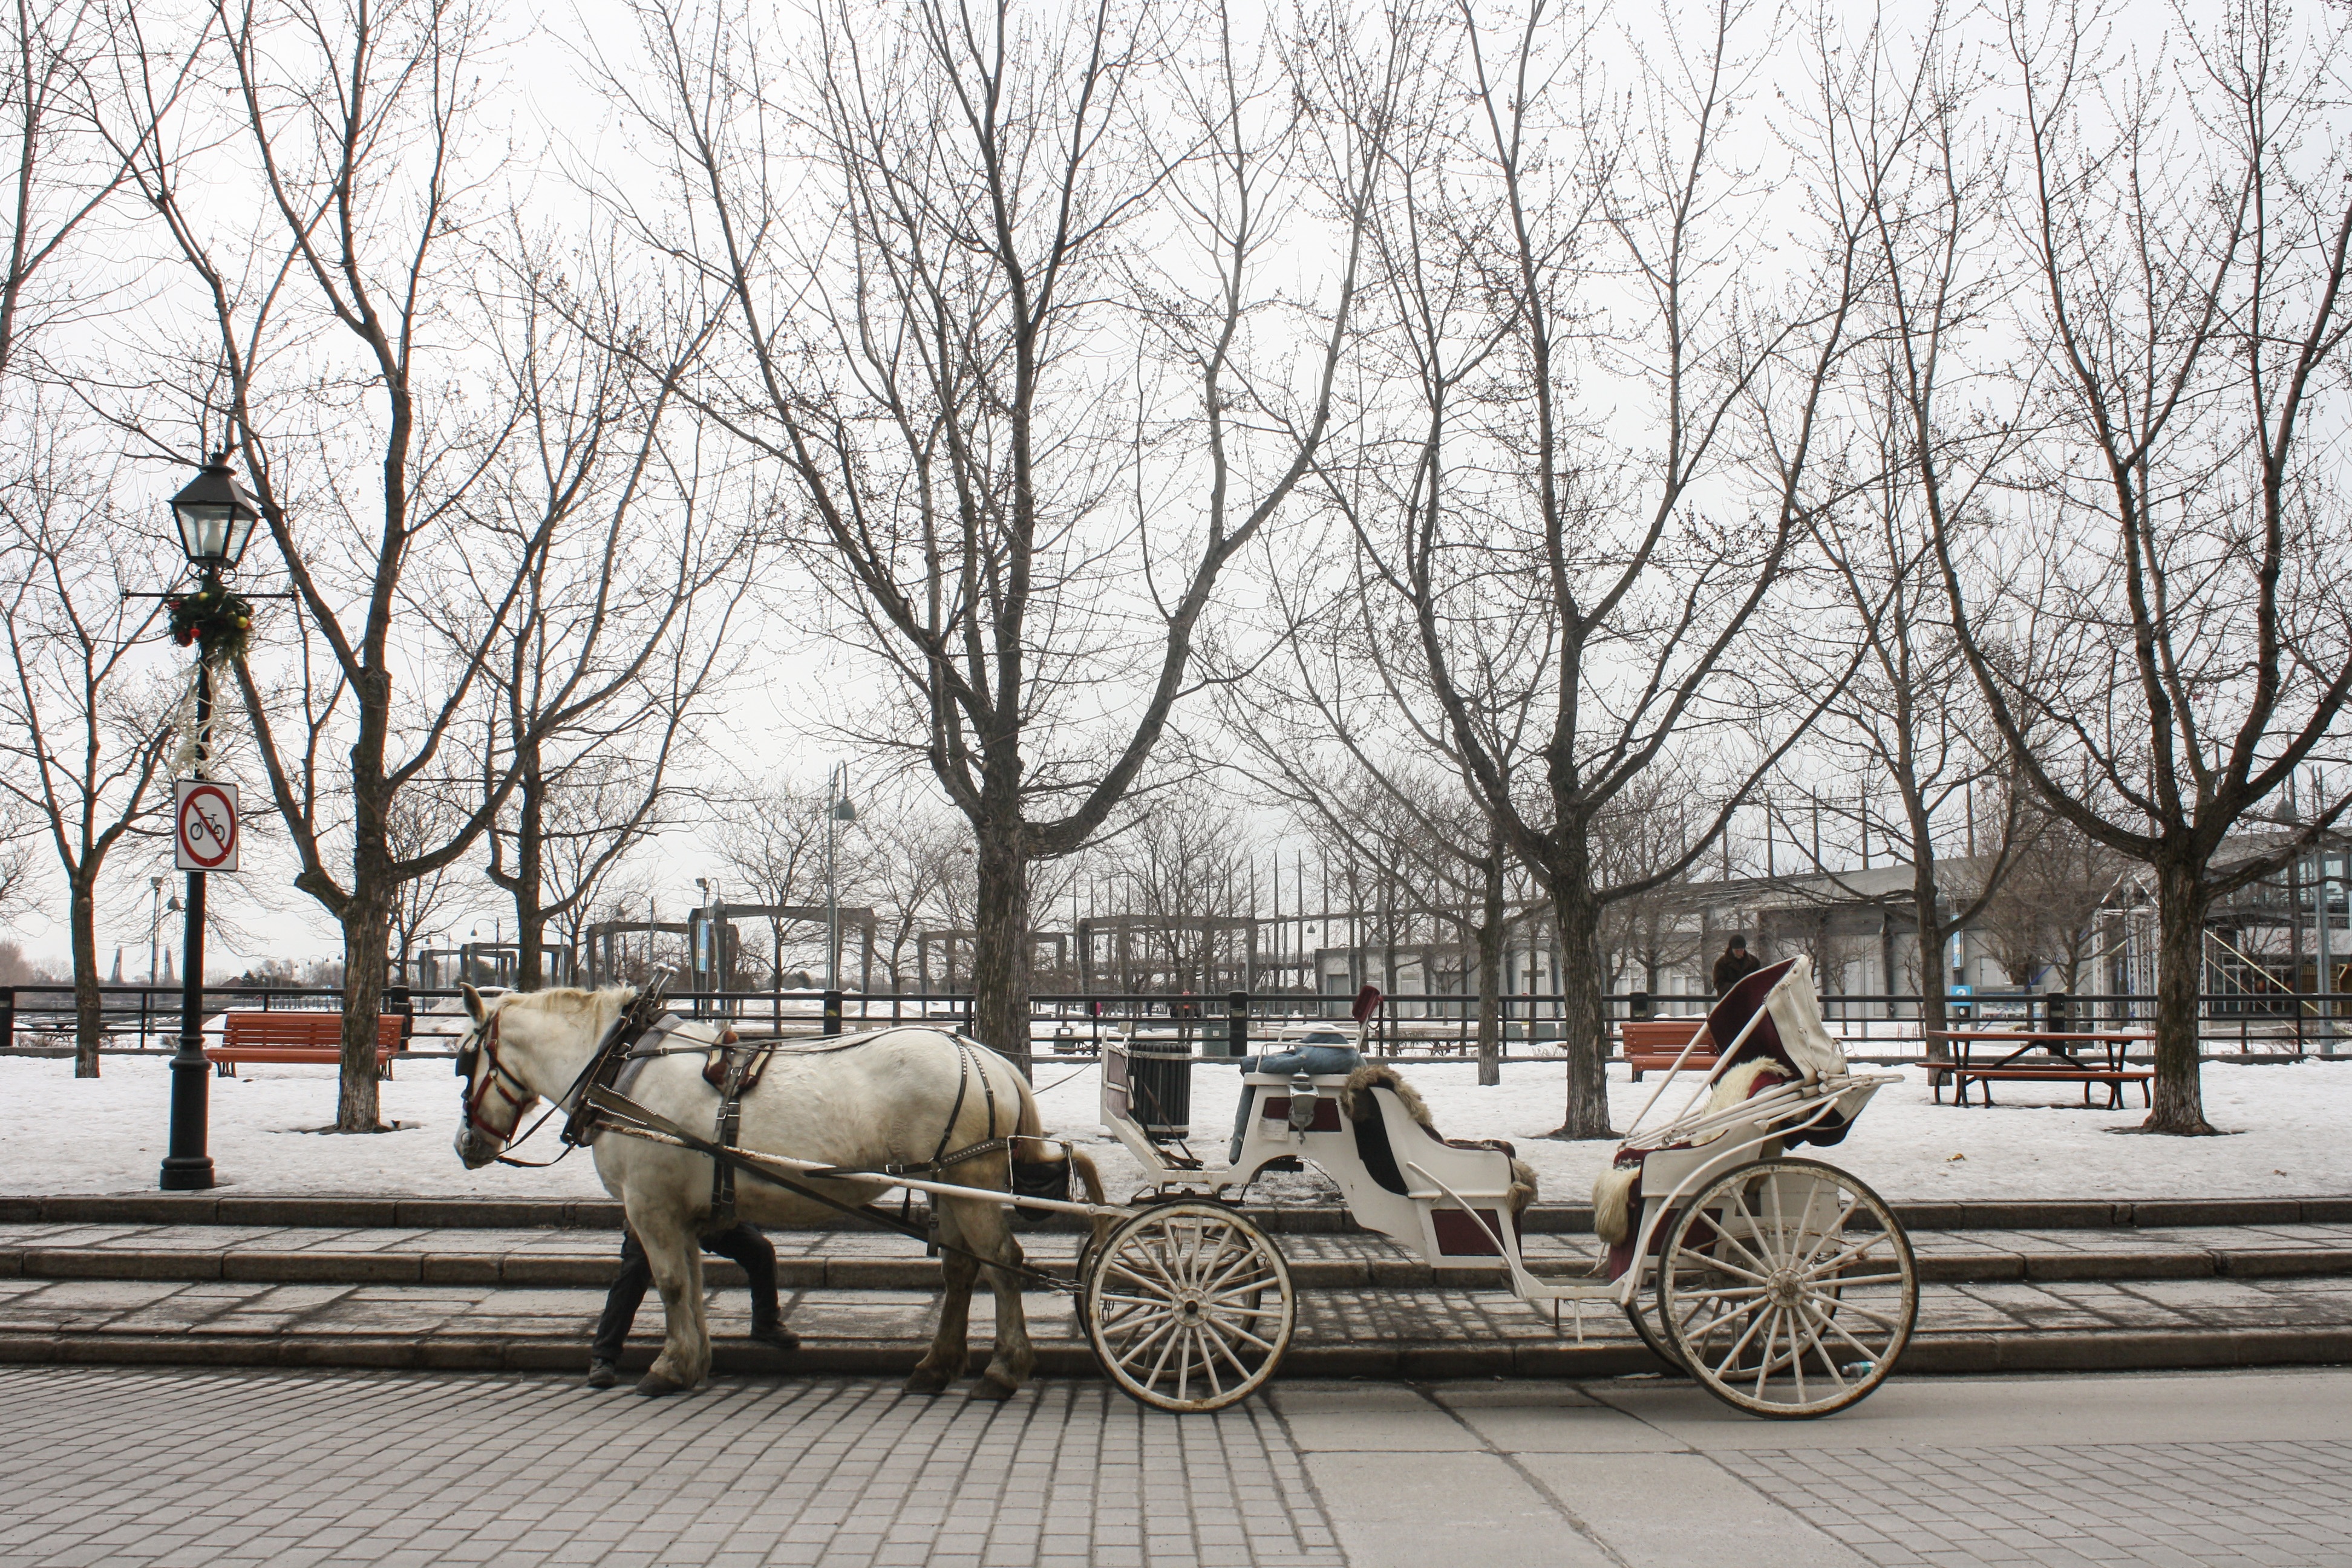
snow, winter, white, vintage, city, travel, transportation, vehicle, horse, historic, tourism, fairy tale, dream, canada, queen, carriage, fantasy, quebec, montreal, princess, old fashioned, horse like mammal, horse and buggy